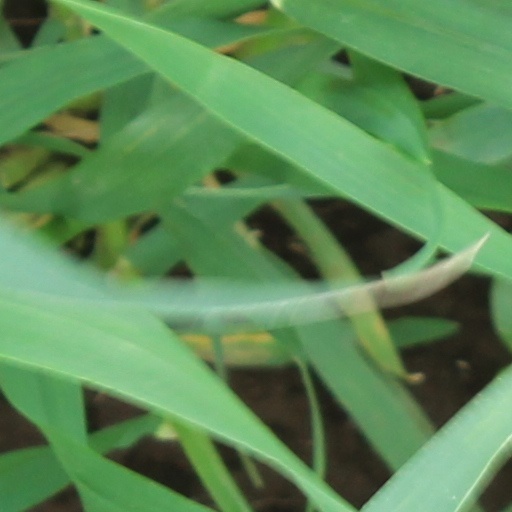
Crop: wheat